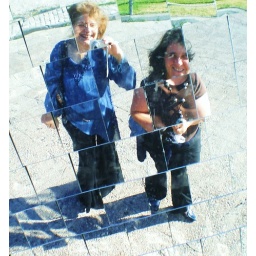
I and a great friend seen by a ball of mirror